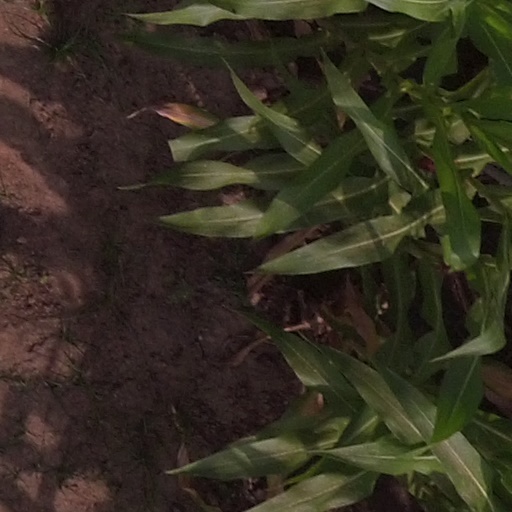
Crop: maize; corn